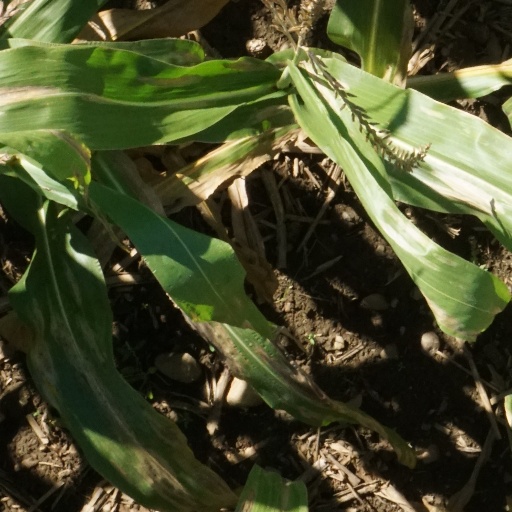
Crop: maize; corn